María Josefa Pimentel, Duchess of Osuna

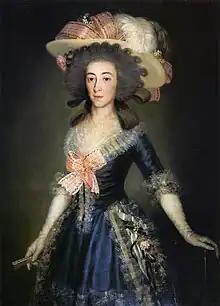
Portrait by Francisco de Goya, 1785

Lady María Josefa de Borja Pimentel y Téllez-Girón "iure uxoris" Duchess of Osuna, "suo jure" 12th Duchess of Benavente (26 November 1752 – 5 October 1834), was a Spanish Salonnière, famous as a patron of artists, writers and scientists and an important figure of the Spanish Age of Enlightenment. She was the first female (honorary) member of the royal Sociedad Económica de Amigos del País de Madrid as well as the first president of the royal Junta de Damas de Honor y Mérito.